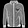
Label: Coat